Answer in natural language. How many Windows are visible in the scene? Choose between the following options: 0, 4, 3, 2 or 1
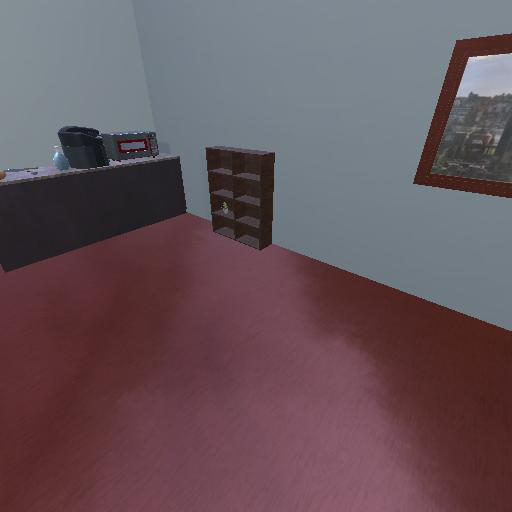
<answer>1</answer>